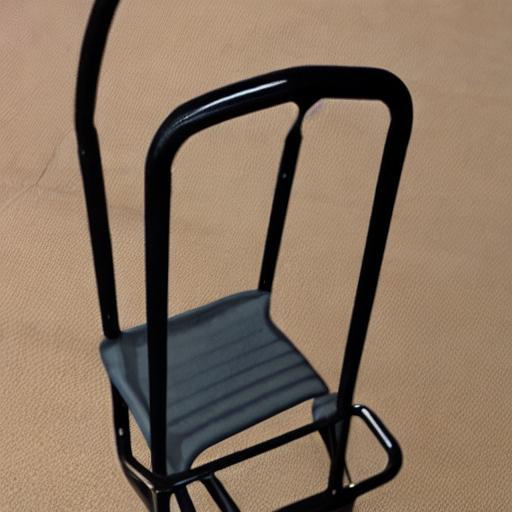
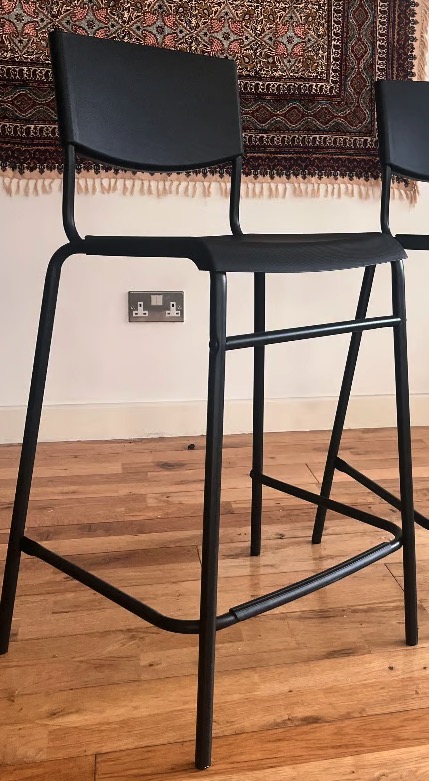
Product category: stool
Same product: no